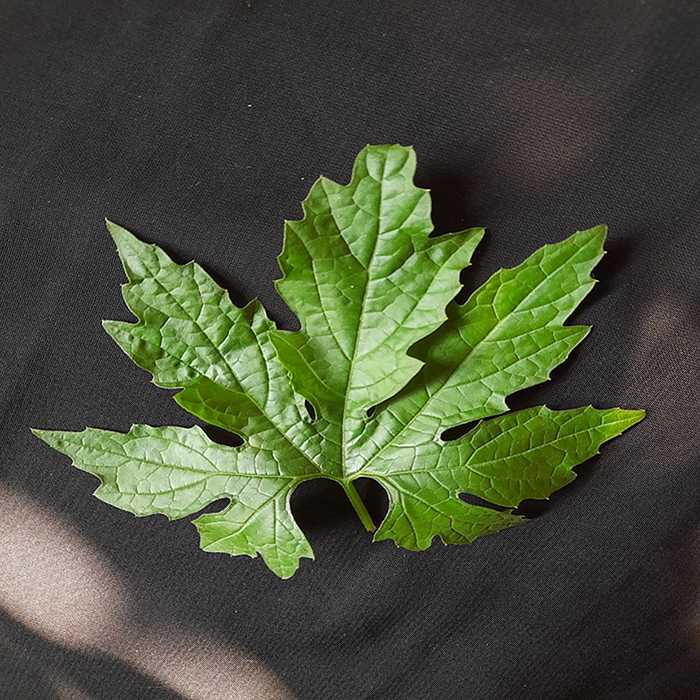
Plant: Bitter Gourd
Label: Fresh leaf